If (band)

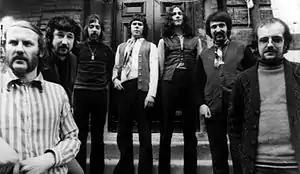
The band in 1970; from left to right: Dave Quincy, Dick Morrissey, Terry Smith, J.W. Hodkinson, Dennis Elliott, John Mealing, Jim Richardson.

If were a British progressive rock and jazz rock band formed in 1969. In the period spanning 1970–75, they released eight studio-recorded albums and undertook 17 tours of Europe, the US and Canada. The band were acclaimed by George Knemeyer in a "Billboard" concert review as "unquestionably the best of the so-called jazz-rock bands".